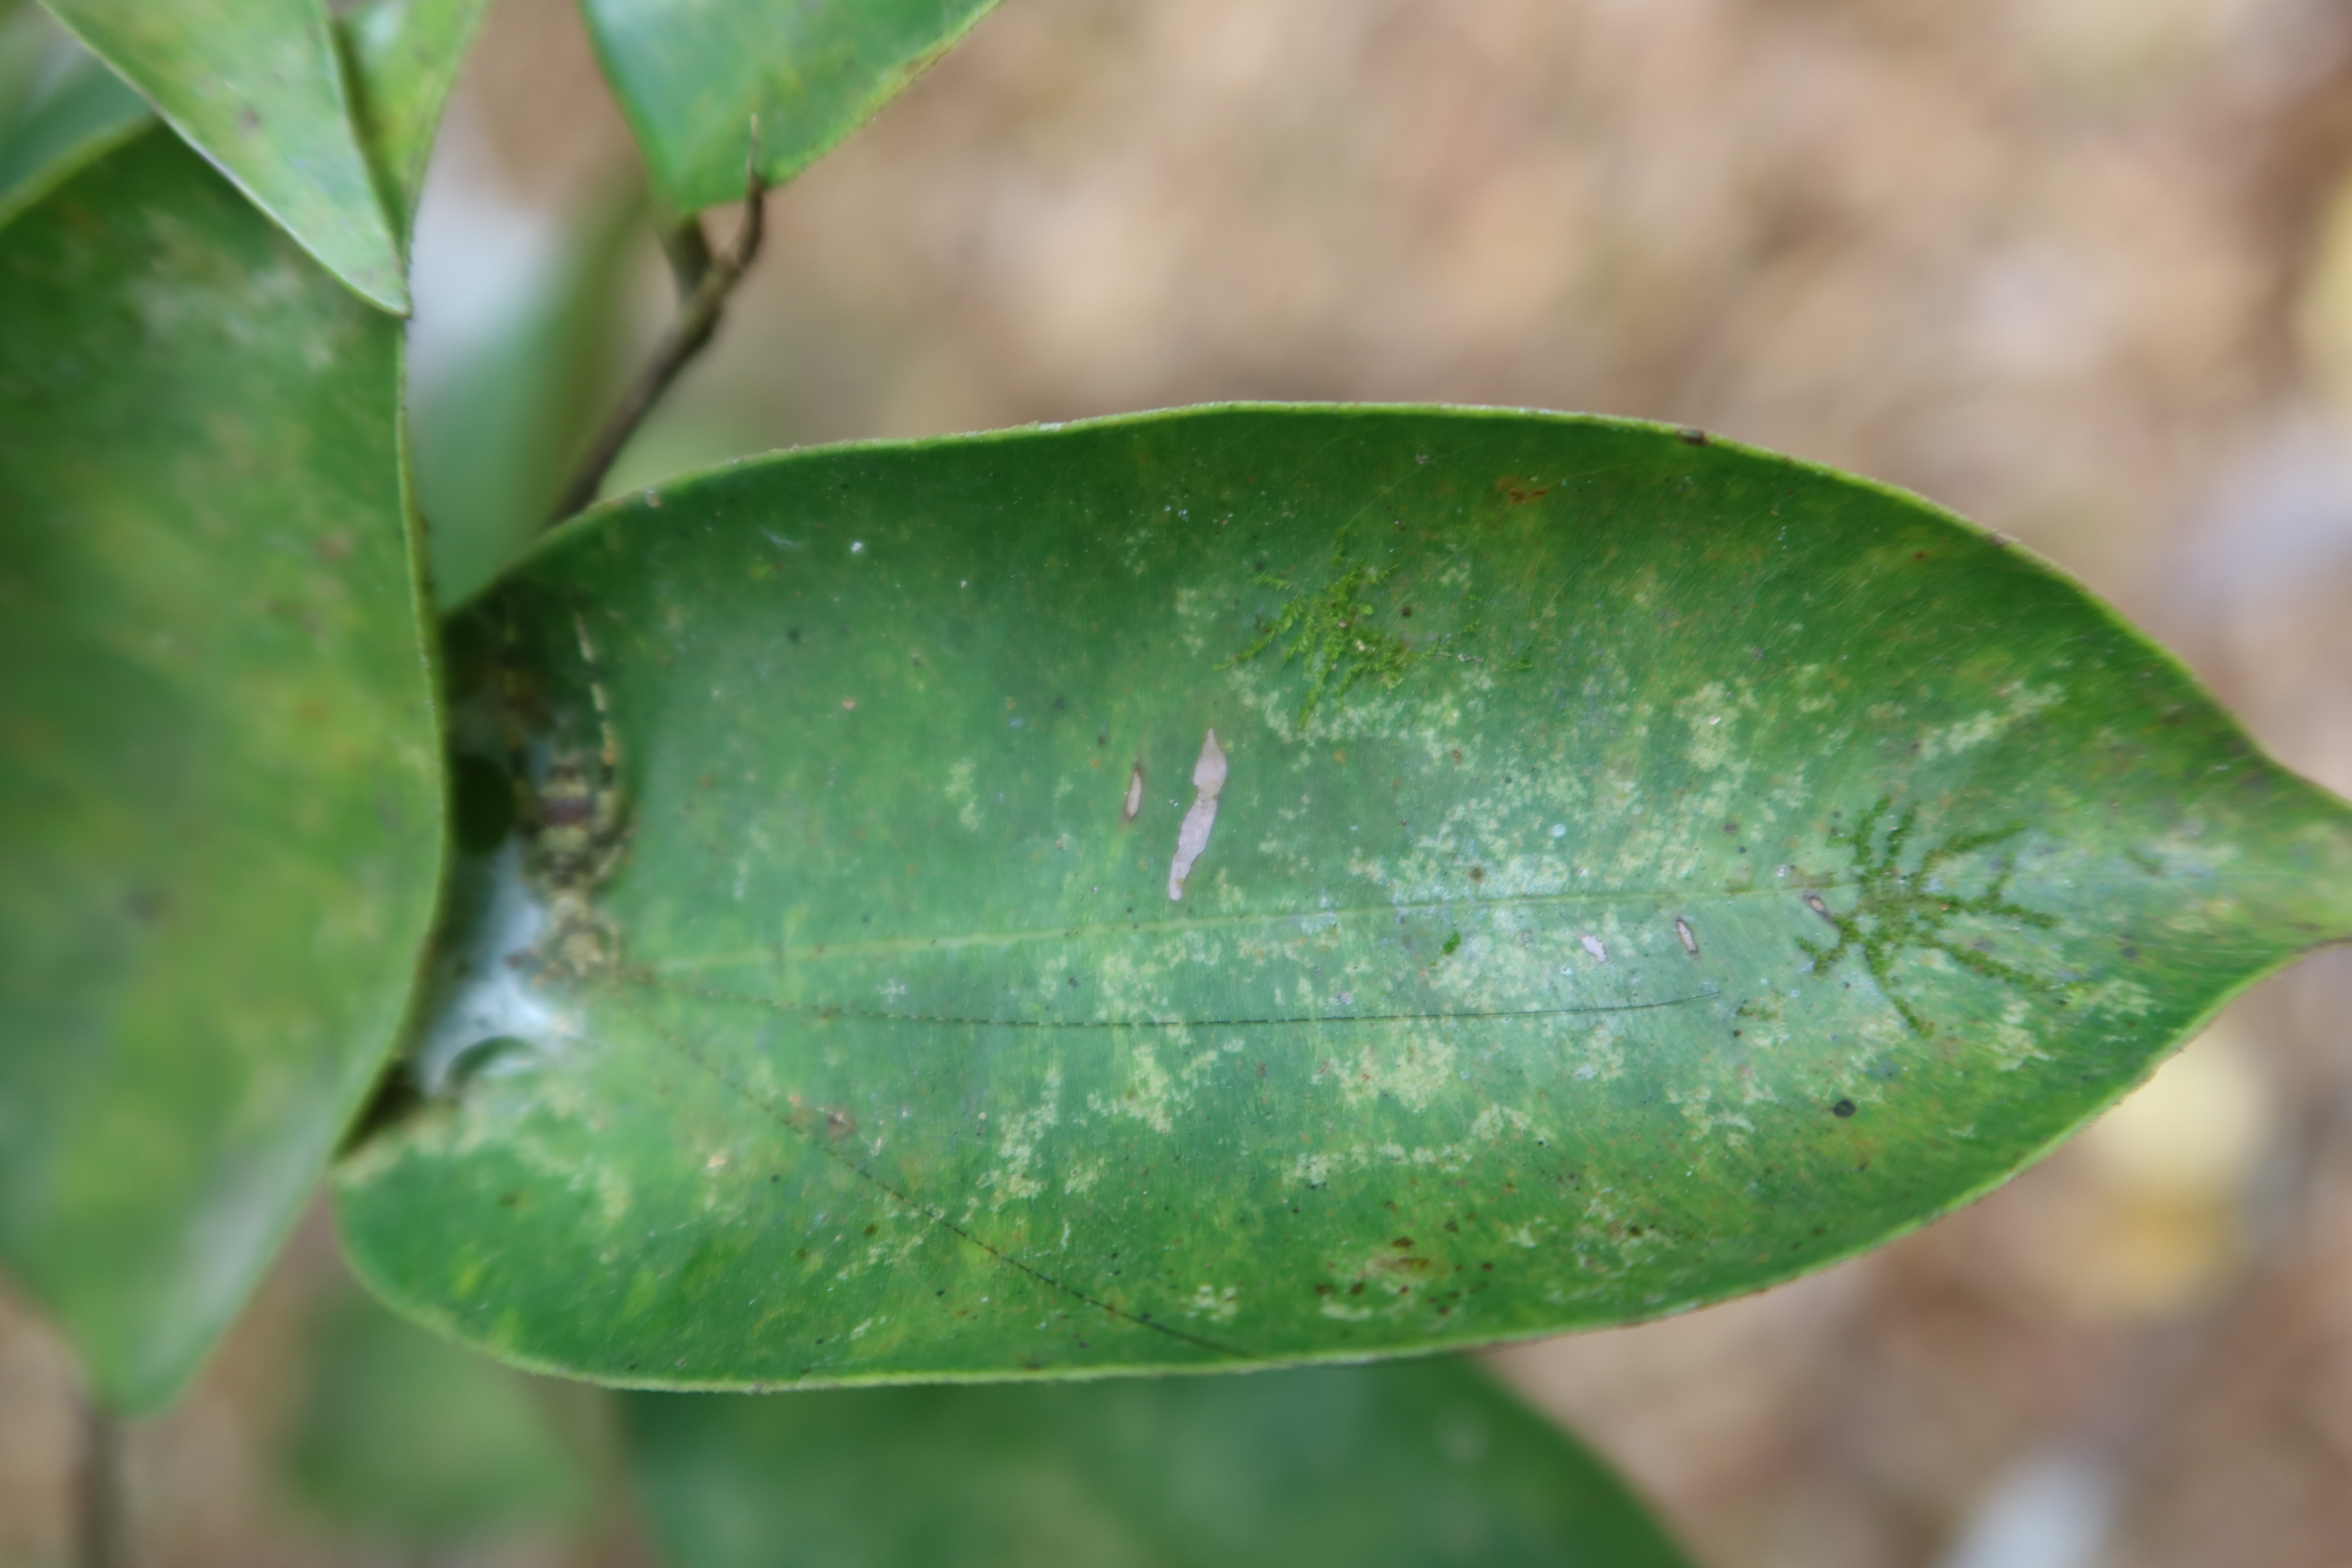
Label: Spiders